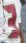
Number: 3